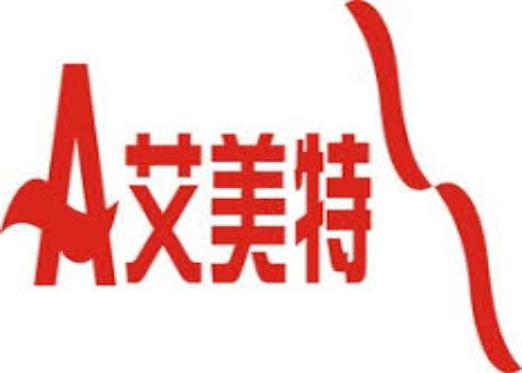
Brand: airmate
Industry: Electronic